Fairfield, California

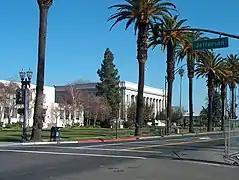
Downtown

As of the census of 2000, there were 96,178 people, 30,870 households, and 24,016 families residing in the city. The population density was . There were 31,792 housing units at an average density of . The racial makeup of the city was 56.21% White, 15.02% Black or African American, 0.77% Native American, 10.89% Asian, 0.93% Pacific Islander, 8.77% from other races, and 7.41% from two or more races. 18.77% of the population were Hispanic or Latino of any race.